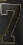
Number: 7